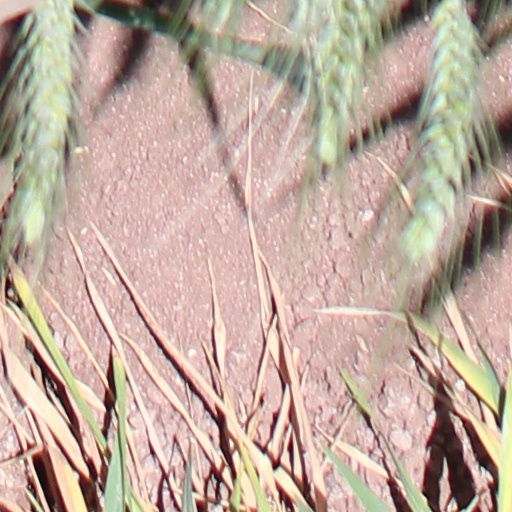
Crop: wheat